Describe the emotion expressed in this image:  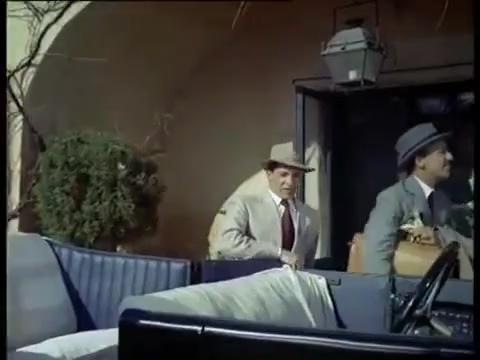
This person displays Suffering, valence and arousal with low intensity.